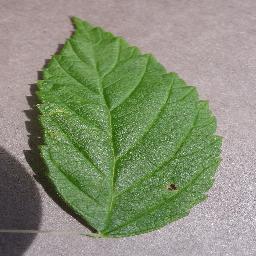
Label: Raspberry___healthy